The Abduction of the Sabine Women (1928 film)

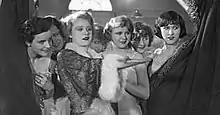

The Abduction of the Sabine Women is a 1928 German silent comedy film directed by Robert Land and starring Ralph Arthur Roberts, Ida Wüst and Teddy Bill. It was based on a play of the same name which had had several film adaptations.